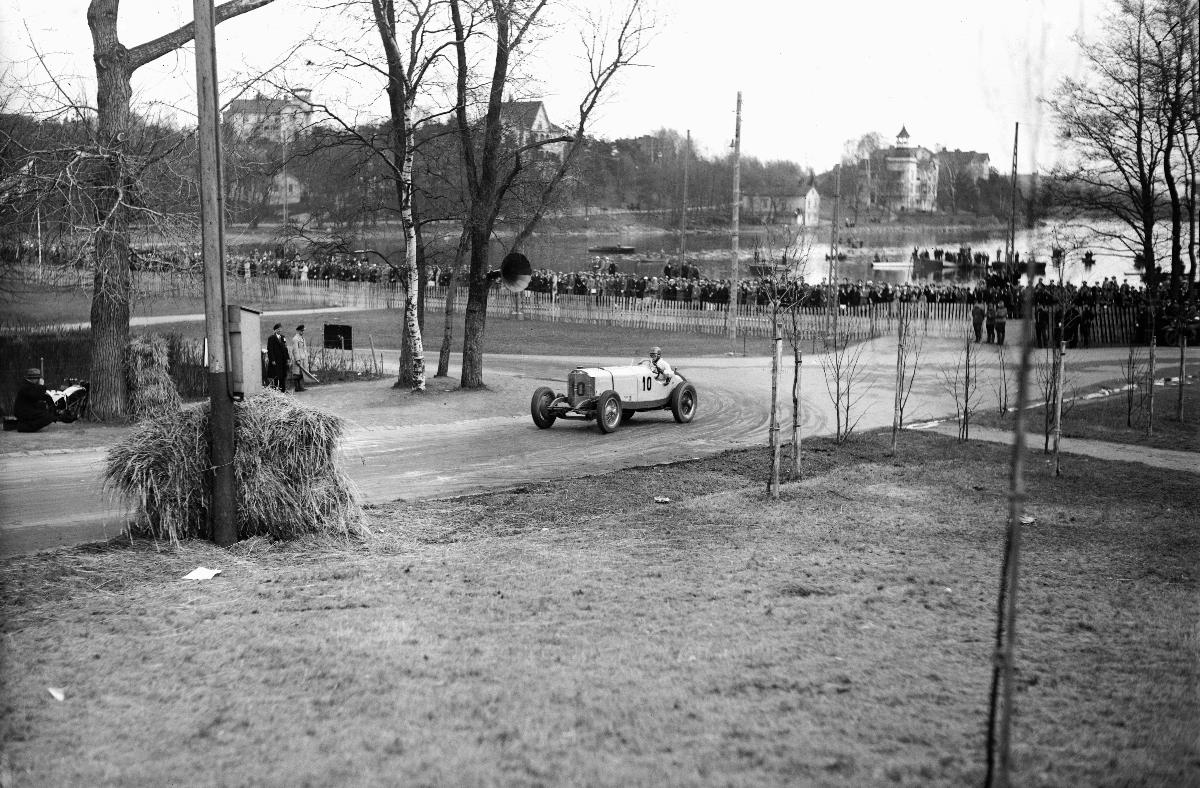
Suomen ensimmäiset suurajot
Finlands första Storlopp; The first Grand Prix of Finland
sisällön kuvaus: Suomen ensimmäiset suurajot Helsingissä 8.5.1932. Widengren. content description: The first Grand Prix of Finland in Helsinki 8.5.1932. Widengren. innehållsbeskrivning: Finlands första Grand Prix i Helsingfors 8.5.1932. Widengren.
Kuvaaja: Sundström, Hugo, kuvaaja
Vuosi: 1932
Paikka: Suomi, Uusimaa, Helsinki, Töölönlahti Helsinki; Suomi
Aiheet: kilpa-ajot; autourheilu; kilpailut; Eläintarhanajot; Suomen Suurajot; moottoriurheilu; yleisö; kilpa-autot; HBL; races (sports contests); automobile sports; competitions; sports; racing; cars; spectators; audience; racing cars; kappkörningar; bilsport; tävlingar; sport; motorsport; bilar; Djurgårdsloppet; åskådare; Finlands Storlopp; publik; tävlingsbilar